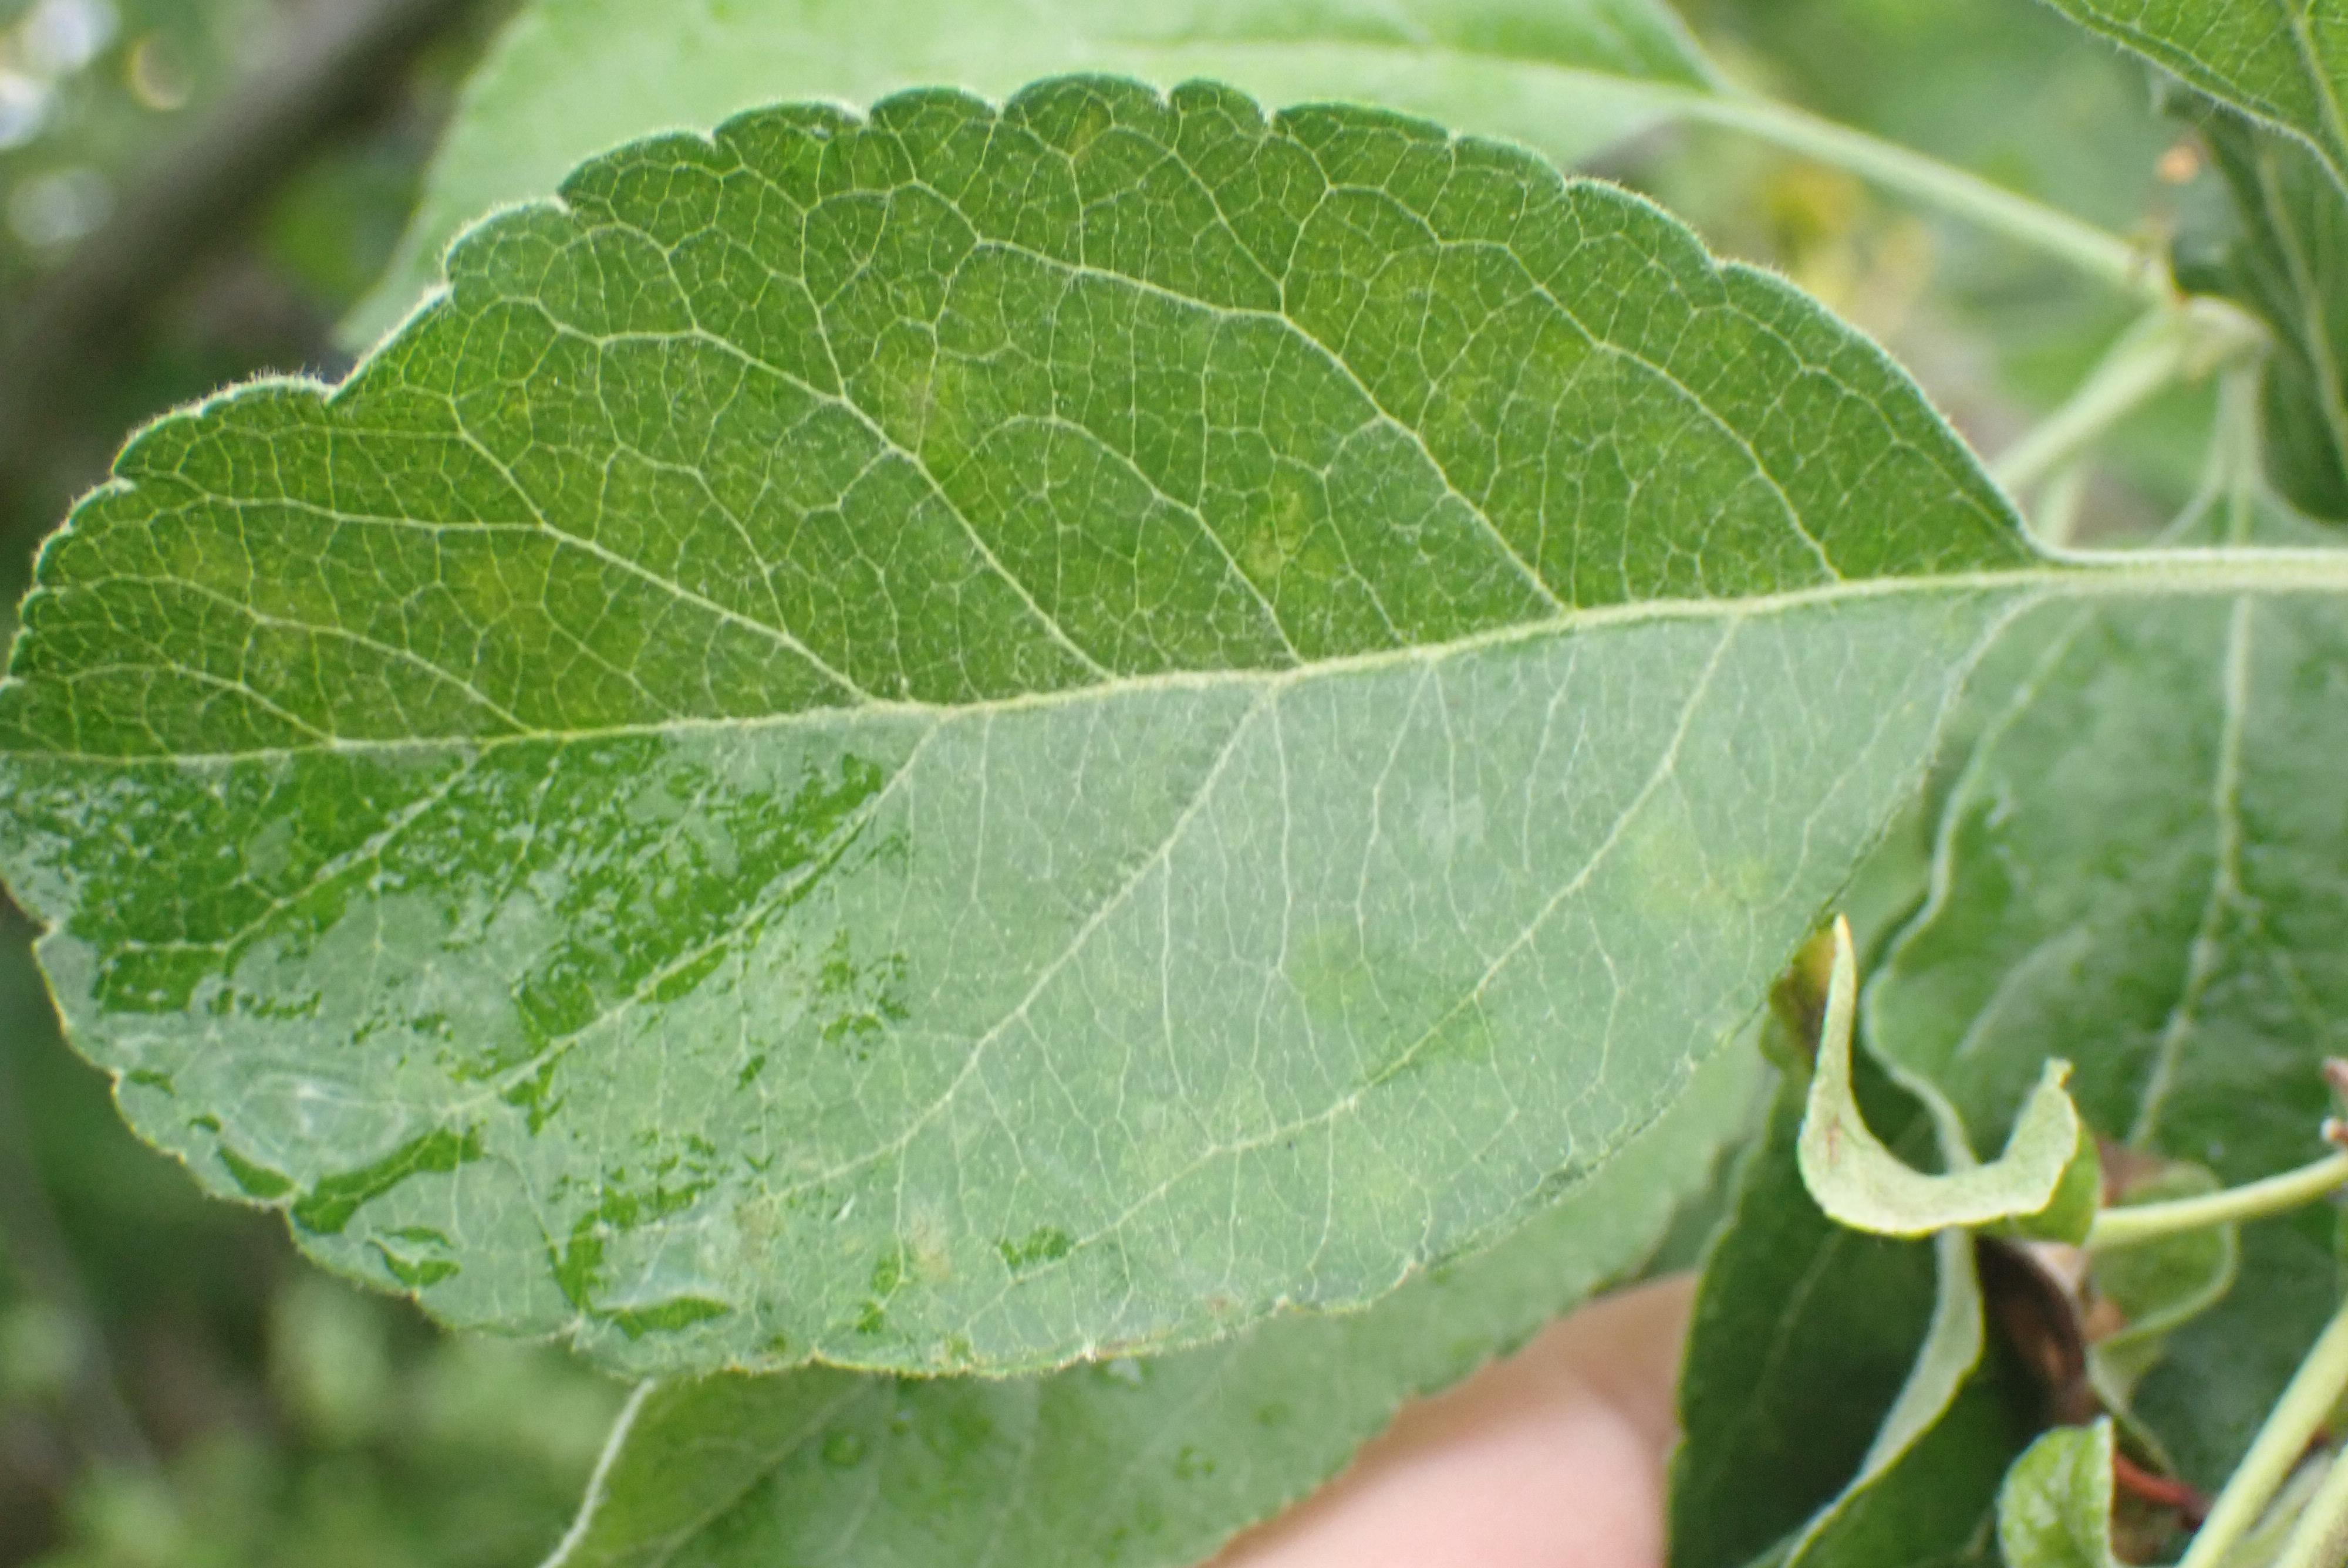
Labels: scab